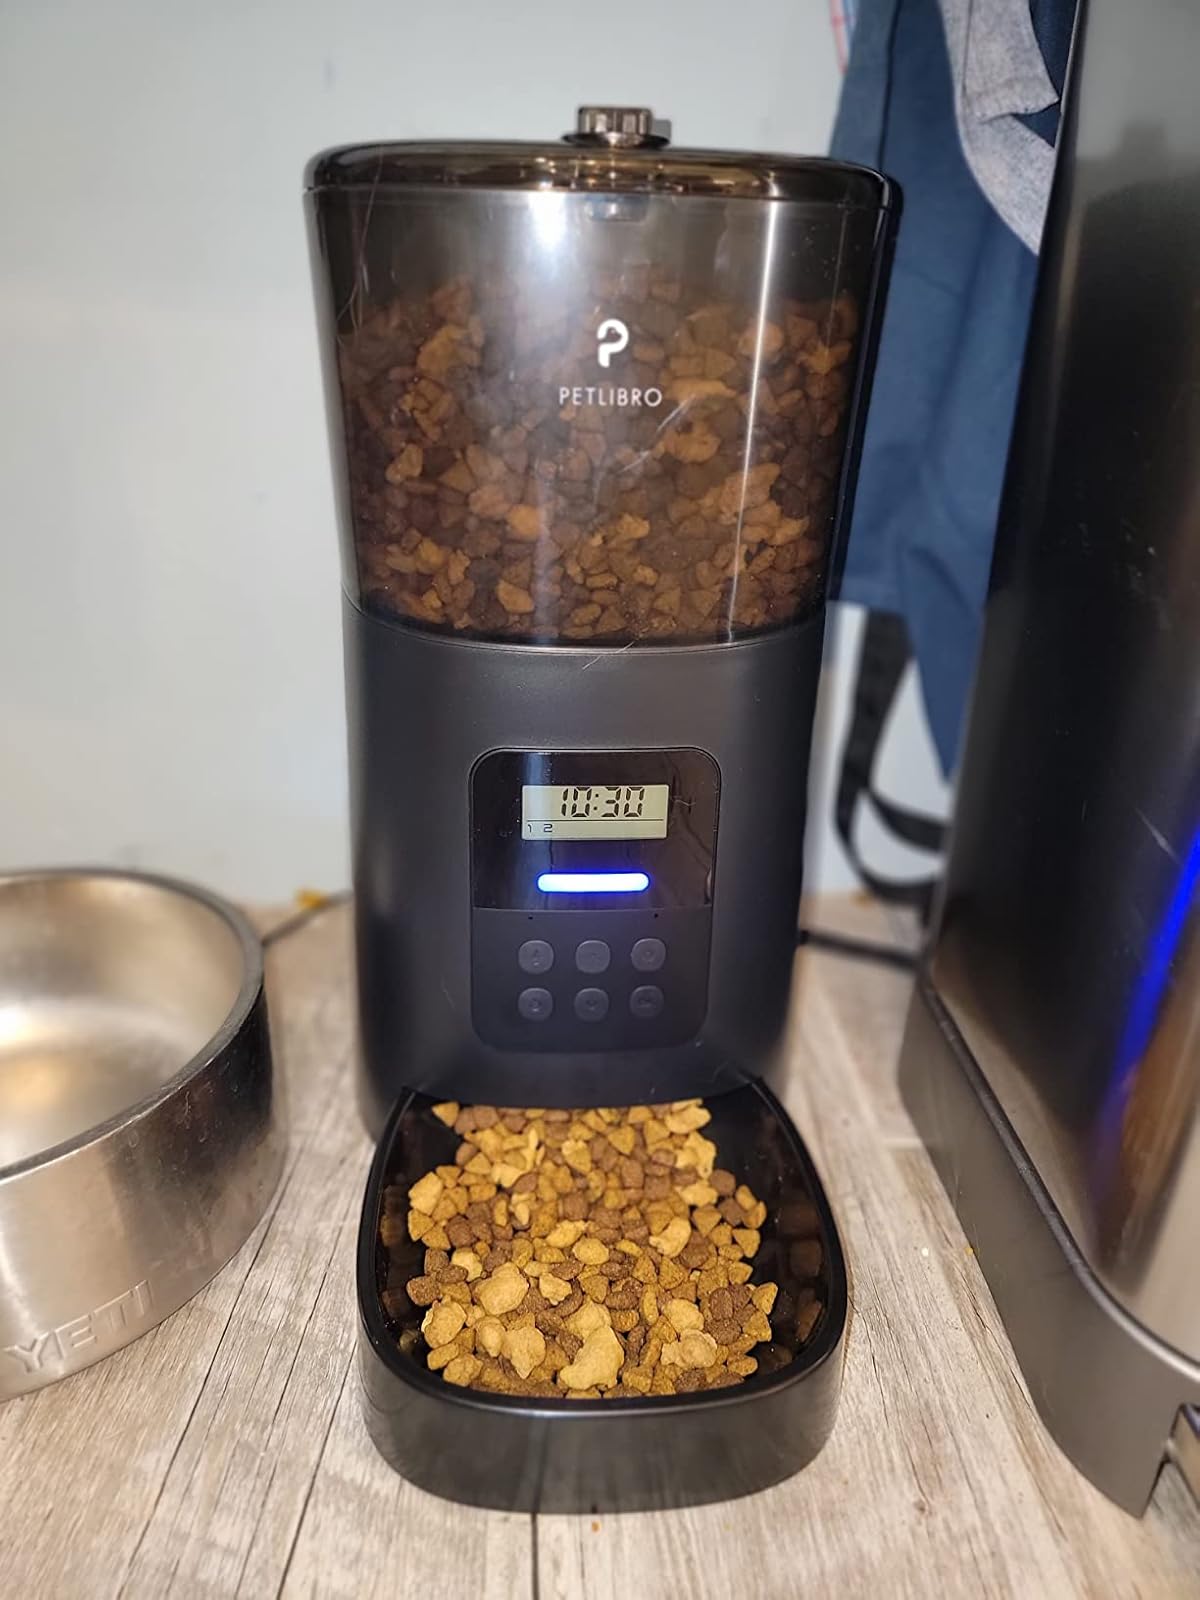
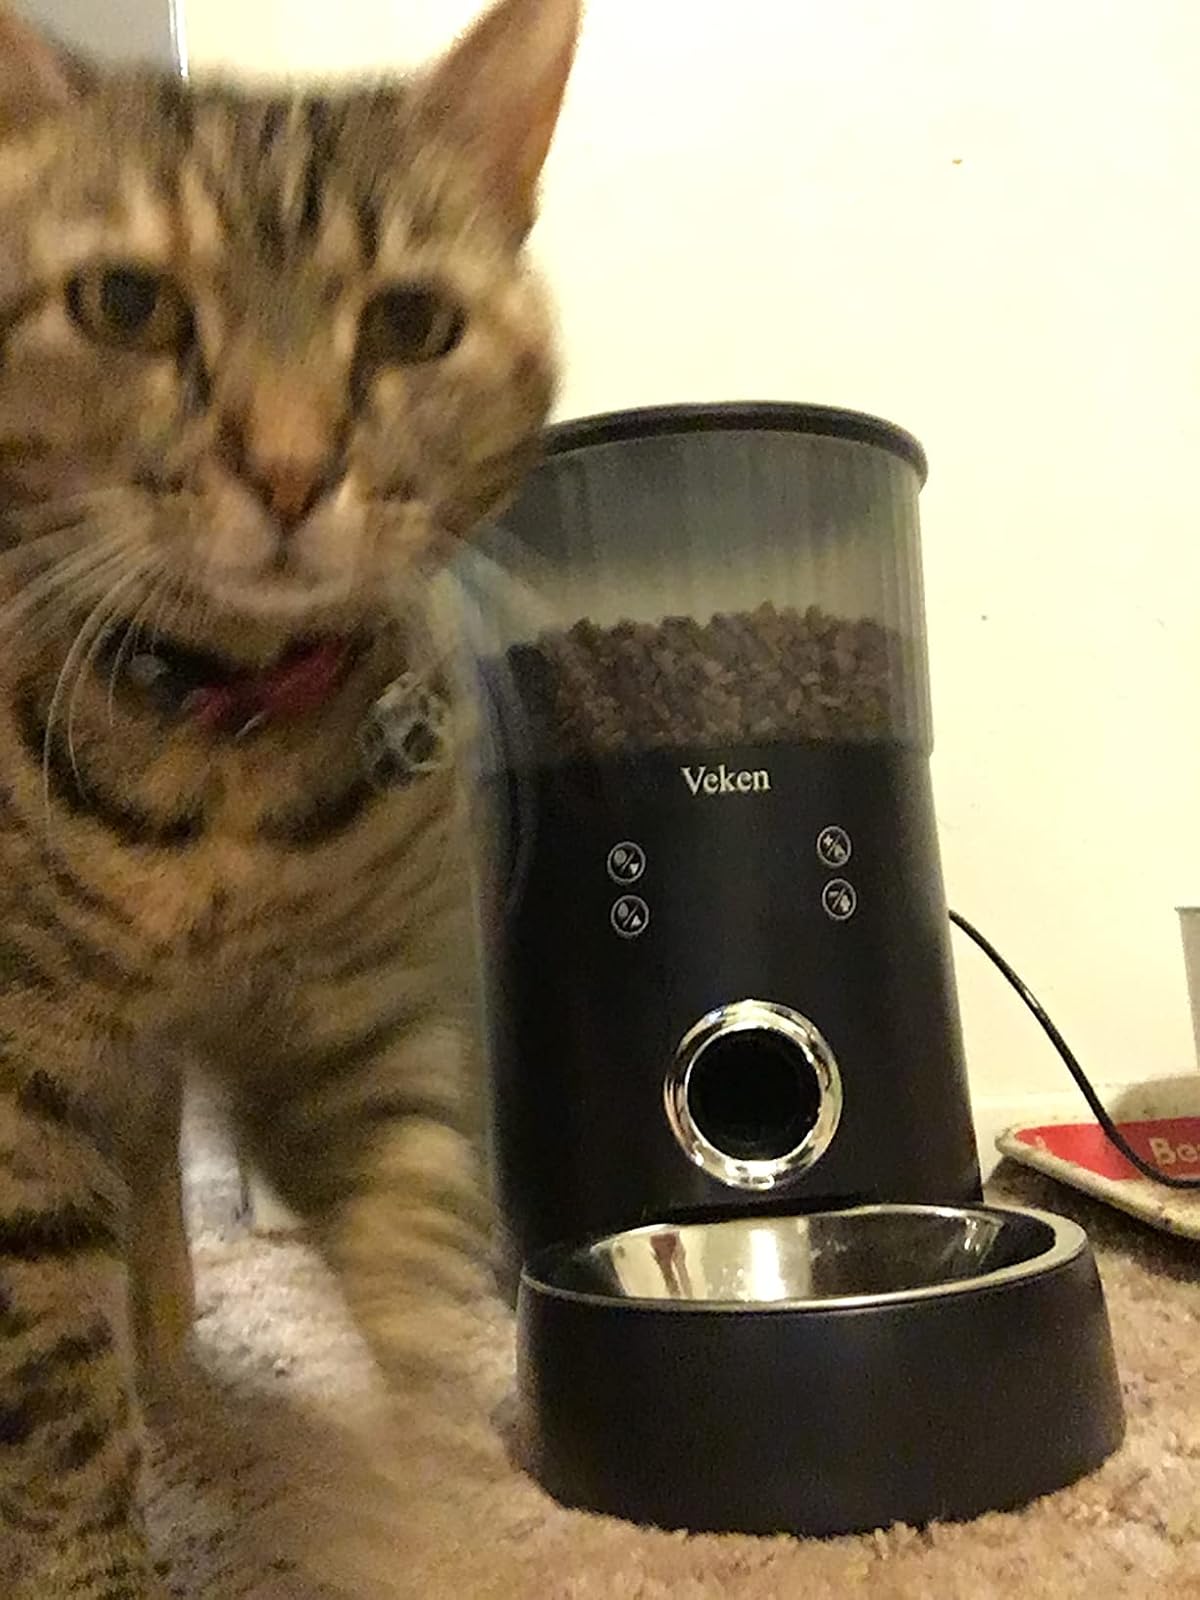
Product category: items_feeder
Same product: no